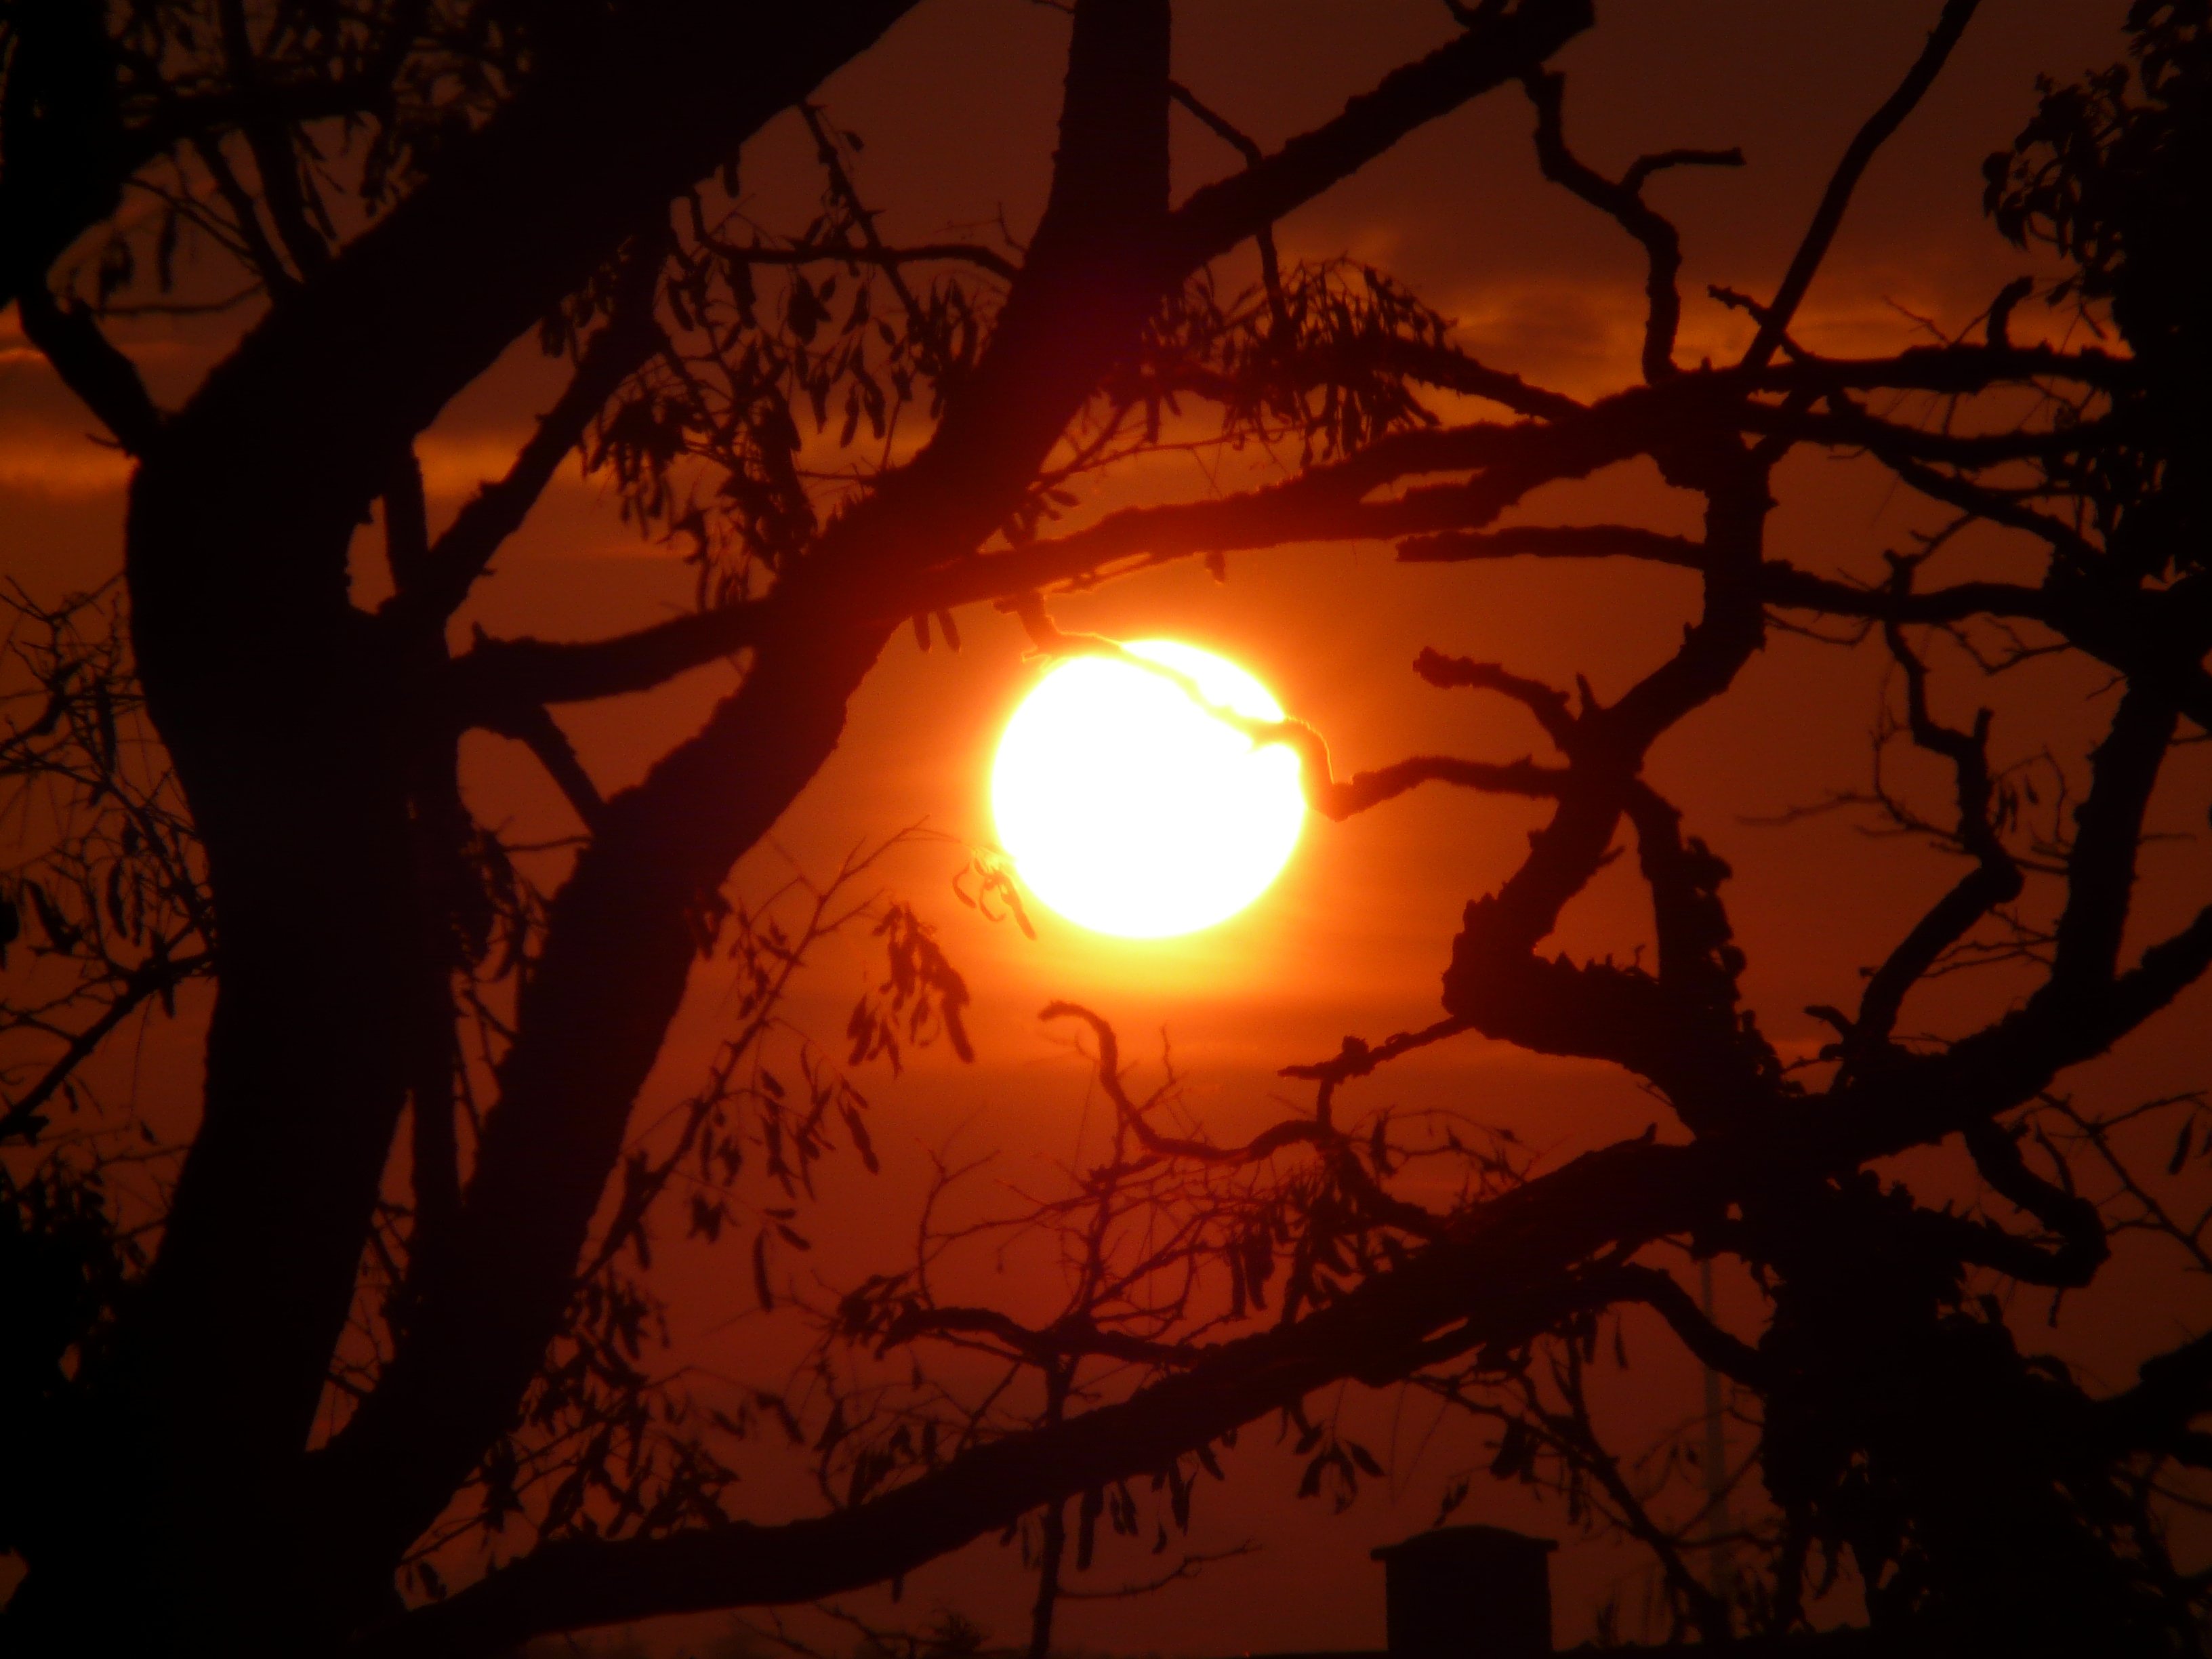
tree, branch, light, sun, sunrise, sunset, sunlight, love, evening, romance, darkness, aesthetic, branches, afterglow, astronomical object